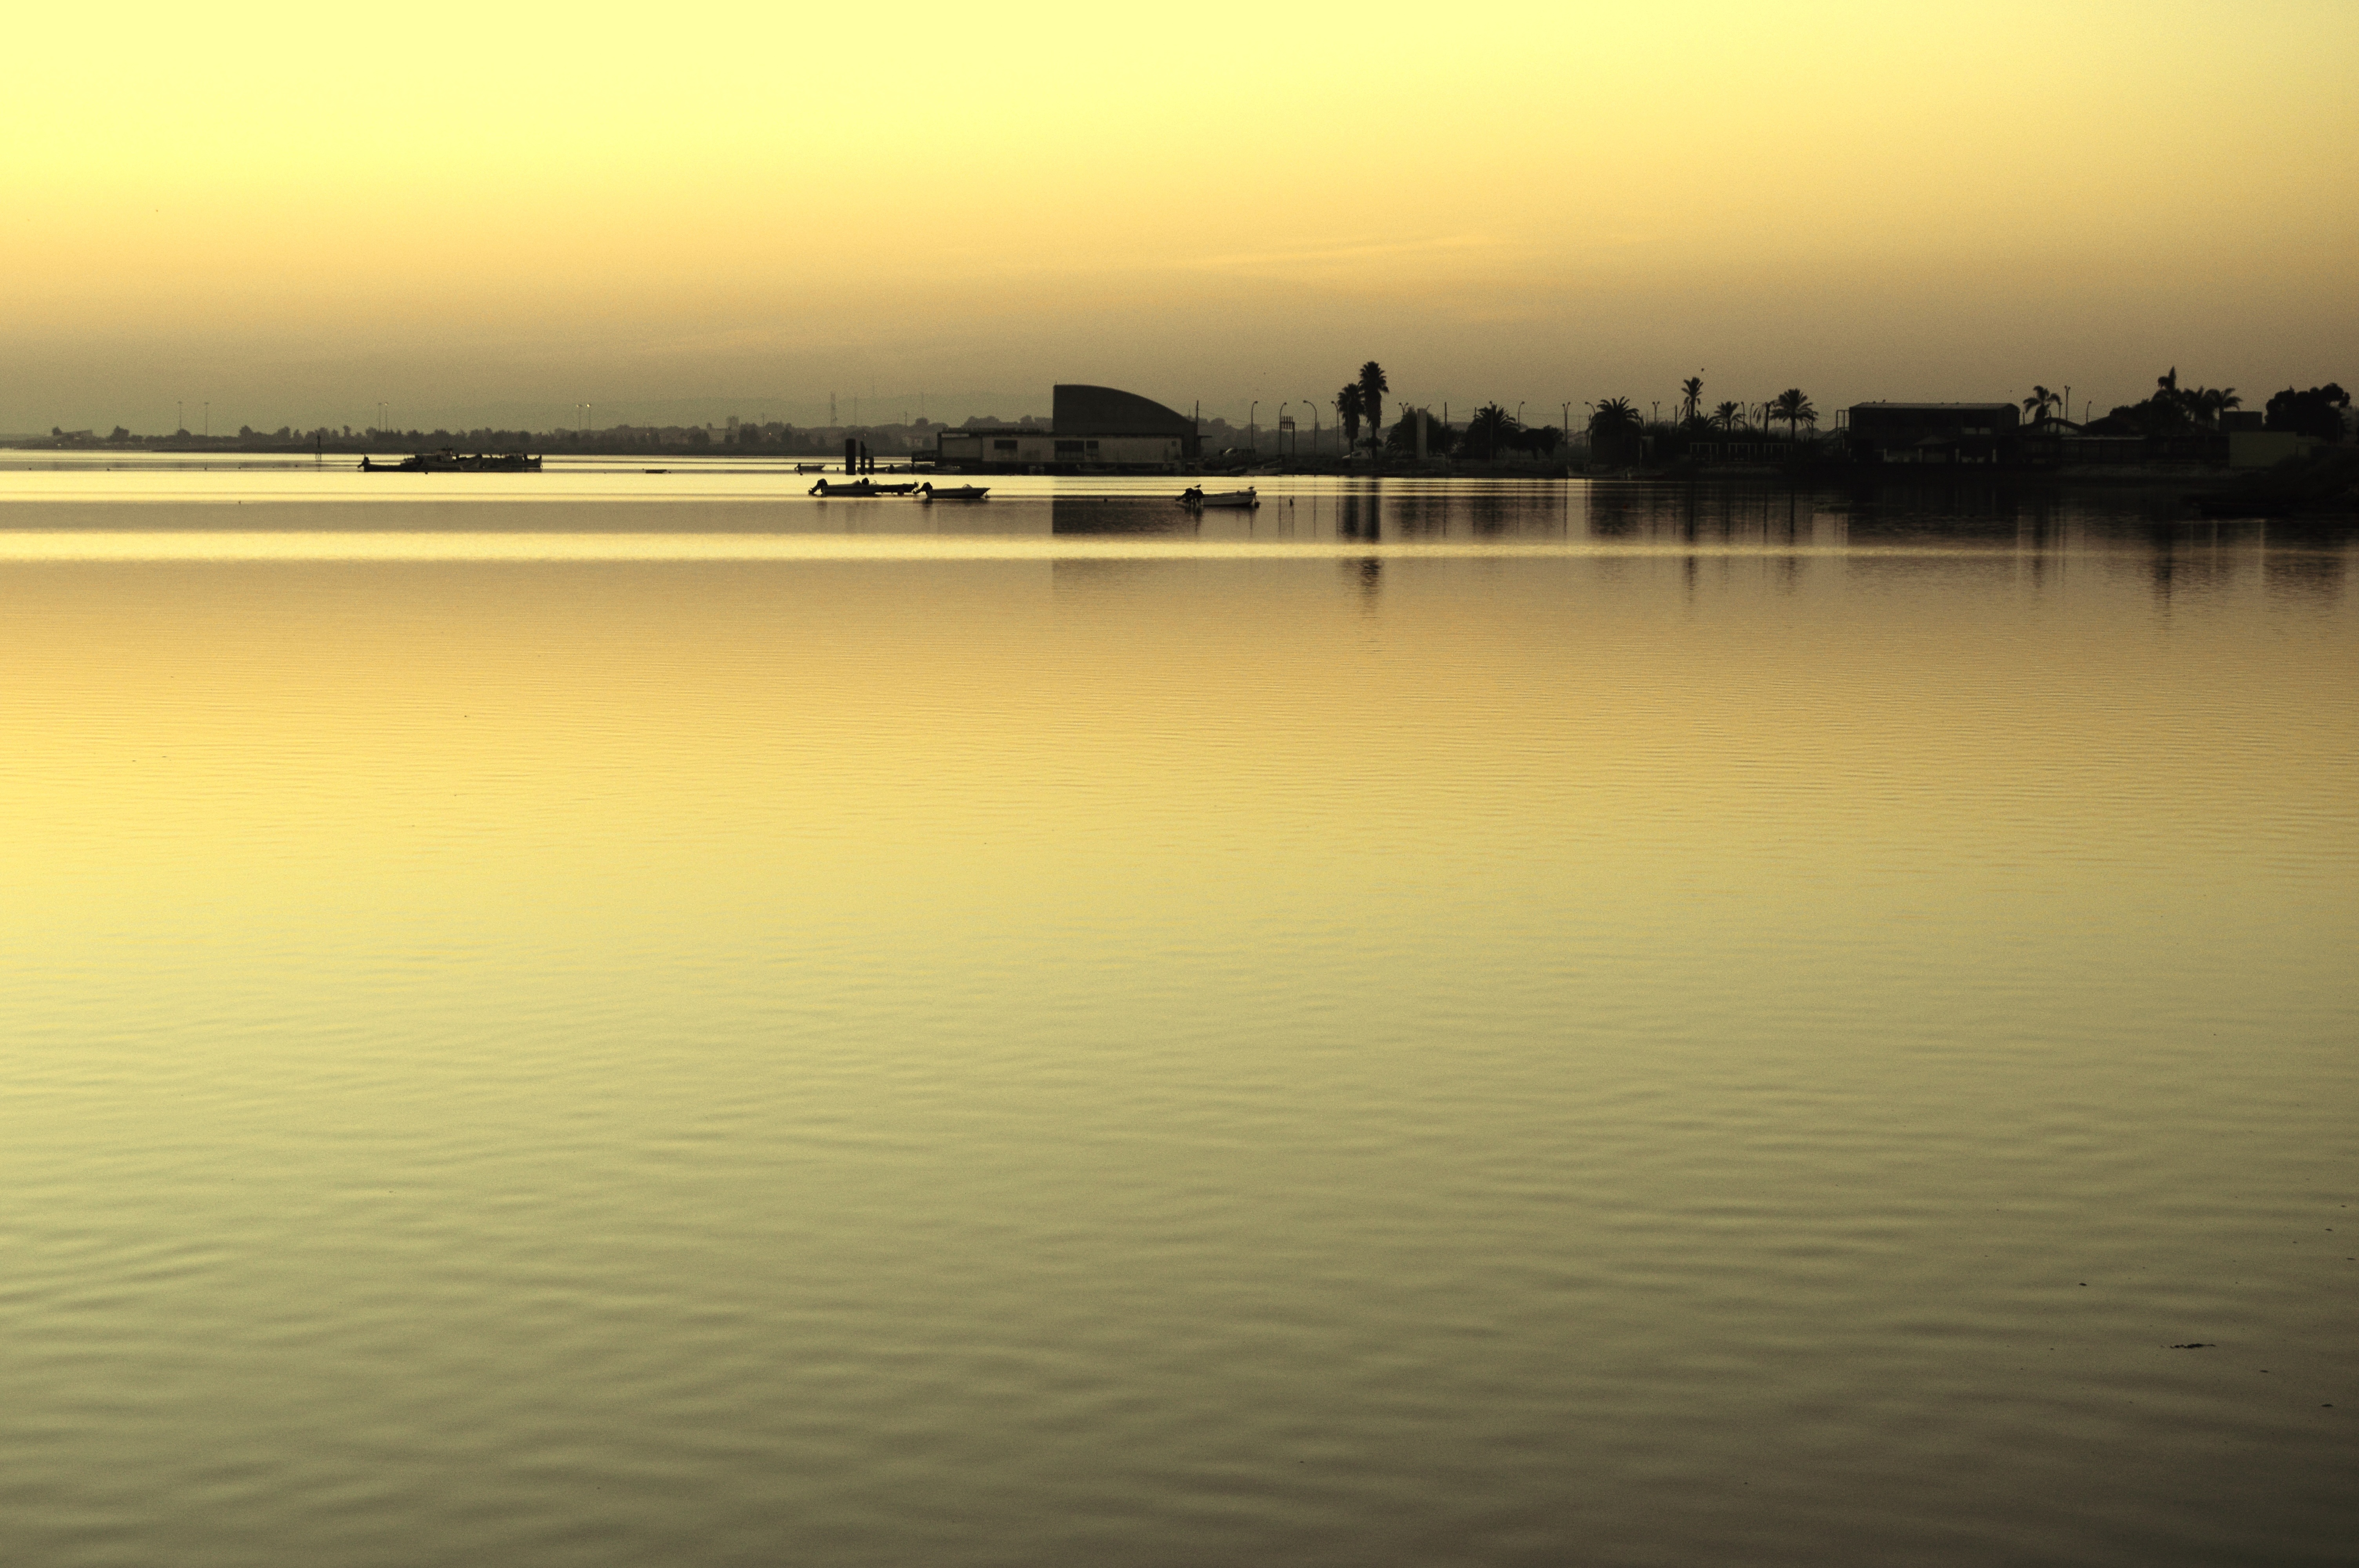
beach, sea, horizon, sunrise, sunset, morning, shore, lake, dawn, dusk, evening, reflection, bay, body of water, rio, afterglow, end of afternoon, last light, atmospheric phenomenon